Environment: real
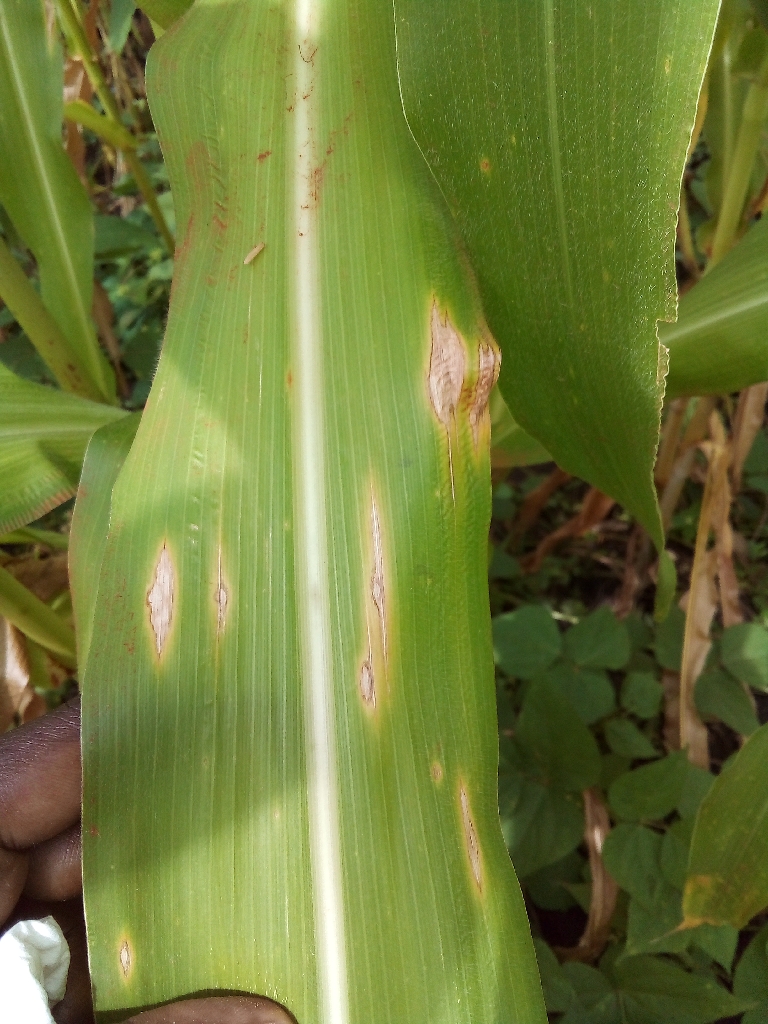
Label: northern_corn_leaf_blight